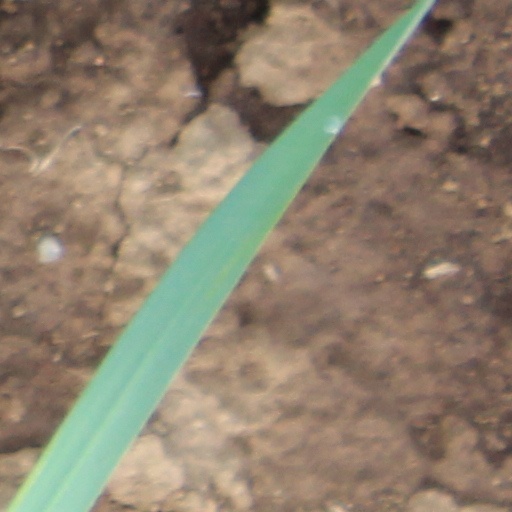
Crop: wheat